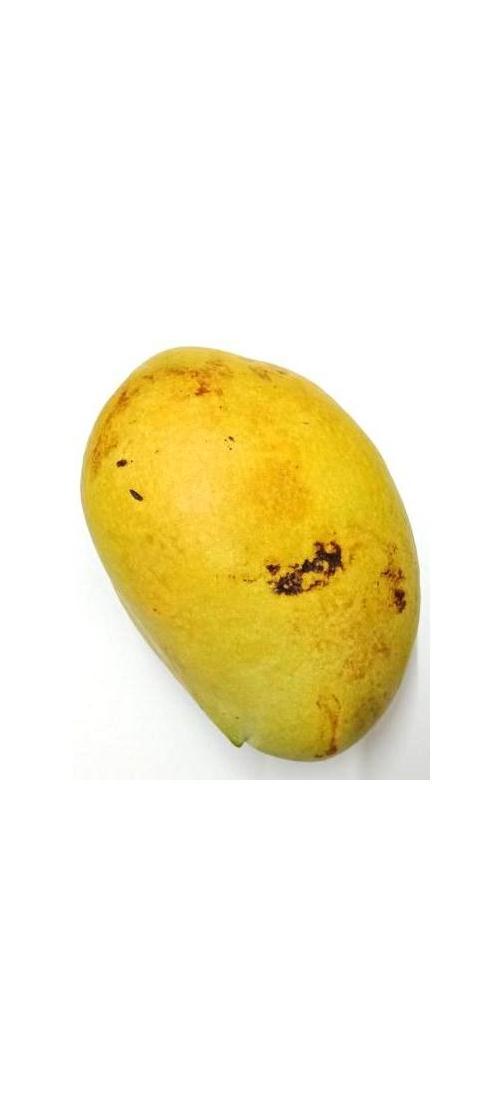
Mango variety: Bari-11